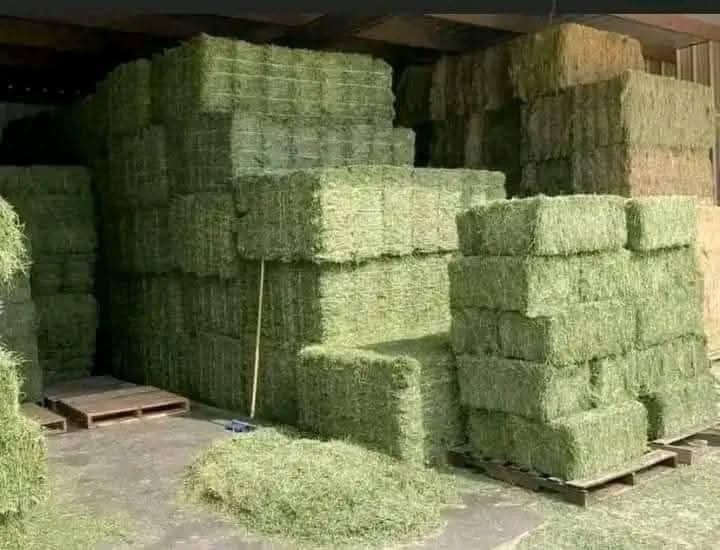
Eneo hili linatumika sana sana kuhifadhi  marobota mengi ya  mstari ya nyasi   kijani na marobota haya yamerundikwa  juu, mengine yakiwa juu ya paleti za  mbao kuashiria  uhifadhi uliopangwa  kwa chakula cha mfugo.